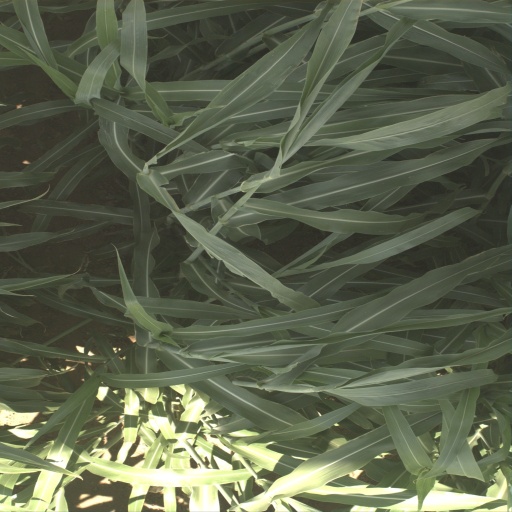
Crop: sorghum